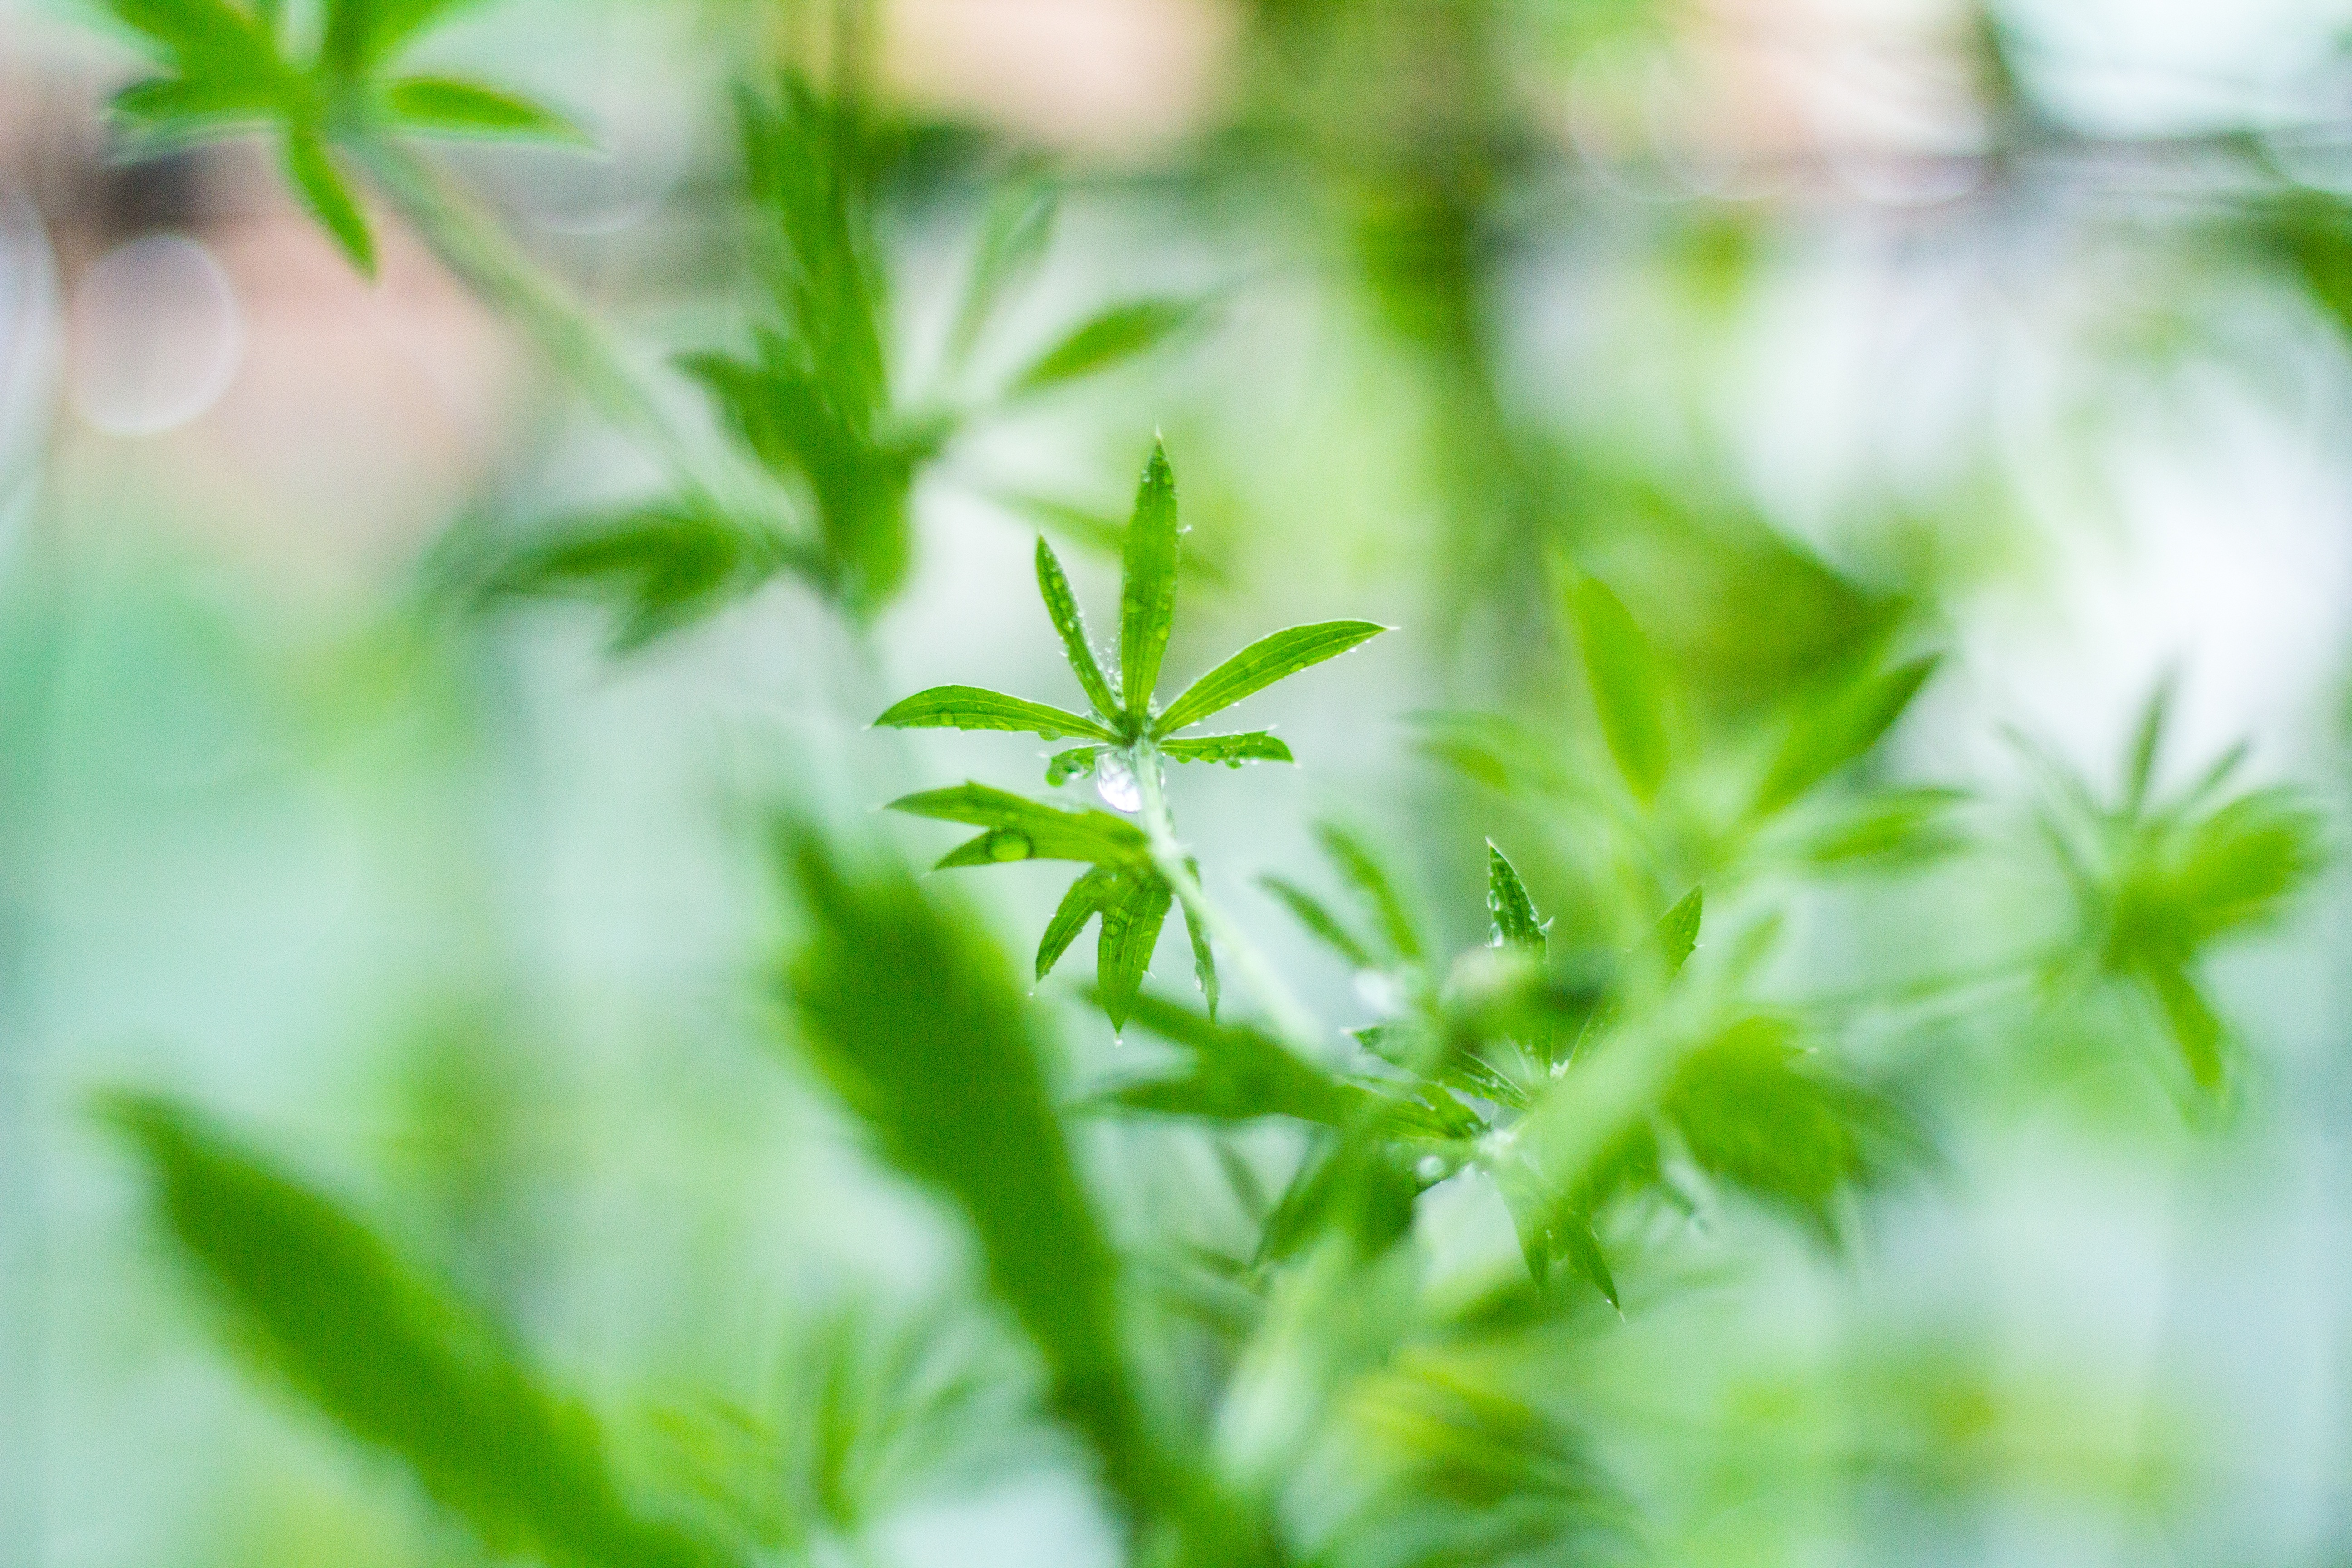
landscape, tree, nature, forest, grass, branch, light, plant, white, meadow, leaf, flower, summer, environment, green, herb, color, natural, botany, blue, flora, season, ecology, wildflower, new, macro photography, flowering plant, plant stem, land plant